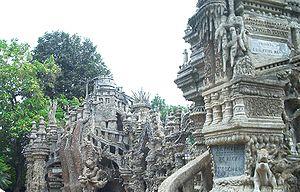
Palais idéal du Facteur Cheval - Vue globale de la façade Est. Hauterives, Drôme